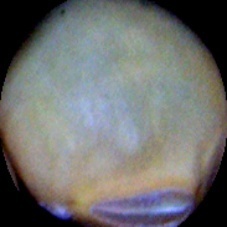
Label: Immature